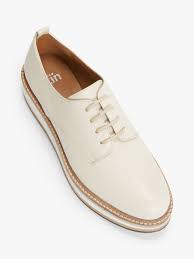
Label: Brogue